Cát Bà Island

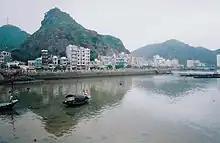
Cat Ba town, showing the limestone hills behind the waterfront strip

In more recent history, Cat Ba Island was inhabited mostly by Viet-Chinese fisherman and was largely influenced by both the French and American wars. The island was a strategic look-out point and bombing during the wars often forced local residents to hide among the Island's many caves. Today, the best reminders of the two wars have been turned into tourist attractions. Hospital Cave, which was a secret, bomb-proof hospital during the American War and as a safe house for VC leaders. This three-storey feat of engineering was in use until 1975 is only 10 km north of Cat Ba town. The second attraction, the newly built Cannon Fort, sits on a peak 177 meters high, offering visitors a chance to see old bunkers and helicopter landing stations as well as views of Cat Ba Island, its coast, and the limestone karsts in Lan Ha Bay offshore.